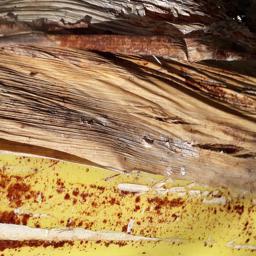
Label: BACTERIAL SOFT ROT